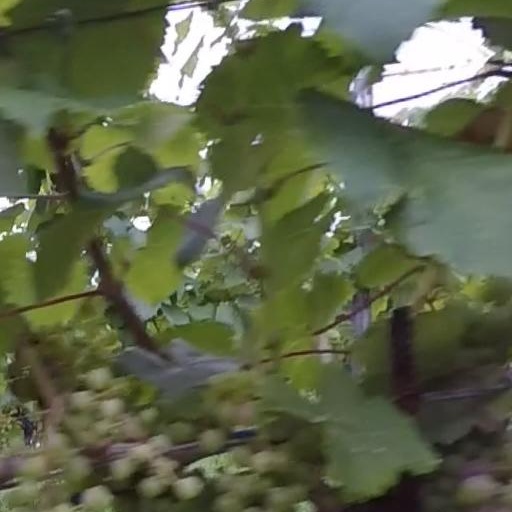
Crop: grape